Search and Intervention Brigade

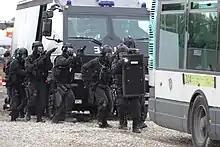
Hostage rescue demonstration - Paris BRI-PP - June 2018

The first BRI, BRI-PP was created in Paris in 1964. François le Mouël, a police commissary with the Paris Police Prefecture (PP), suggested that there were situations when, instead of waiting until a crime had been committed to start an inquiry, the police could achieve better results by keeping a close watch on known or suspected criminals and/or some of their potential targets. The criminals would then be arrested - either just before the crime took place or soon after but never during the action itself - so that there would be enough evidence for prosecution while avoiding the risks of shoot-outs and innocent victims. Initially set up as a new section in one of the PP's Directorate of Judiciary Police brigades, BRI became a separate brigade in 1967, still under le Mouël's leadership.